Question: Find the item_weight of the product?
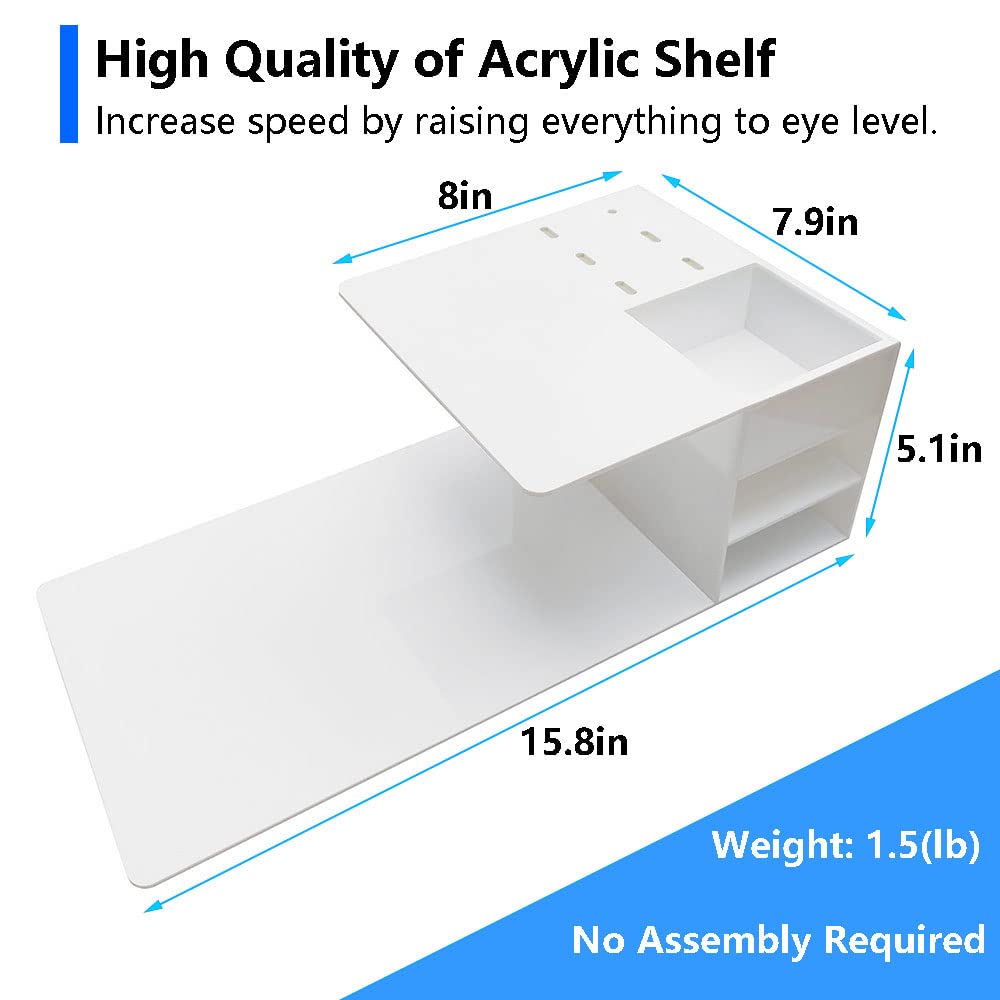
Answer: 1.5 pound